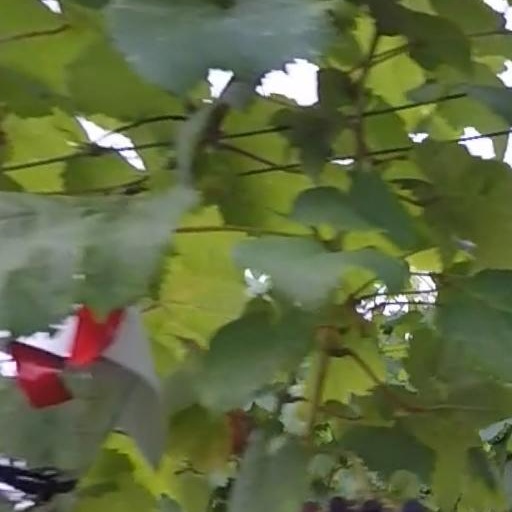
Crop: grape